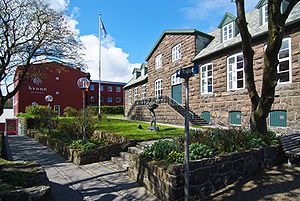
Thorshavn / Historie / 1800 til 1920
Stenbygningen er Thorshavns Rådhus, som oprindelig blev bygget til kommuneskole i 1894. Den røde bygning til venstre er Hotel Tórshavn (før kaldt Sjómansheimið/Sømandshjemmet) og Restaurant Hvonn.
Thorshavn, blandt færinger som regel blot kaldet Havn, er hovedstaden på Færøerne og ligger på østkysten af øgruppens største ø, Streymoy, i læ af øen Nólsoy. Byen er med sine 19.165 indbyggere, og 21.078 indbyggere i kommunen, desuden Færøernes største by og kommune og landets kulturelle, økonomiske og trafikale centrum. Thorshavn består af midtbyen, den sydlige forstad Argir og de to nordlige forstæder Hoyvík og Hvítanes, der er beliggende på et fladt område omkranset af bjerge og hav.